Sabrina Vega (chess player)

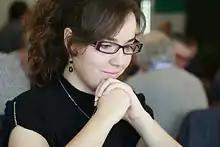
Sabrina Vega Gutiérrez in 2015

Sabrina Vega Gutiérrez (born 28 February 1987 in Las Palmas) is a Spanish chess player who holds the FIDE titles of International Master (IM) and Woman Grandmaster (WGM).